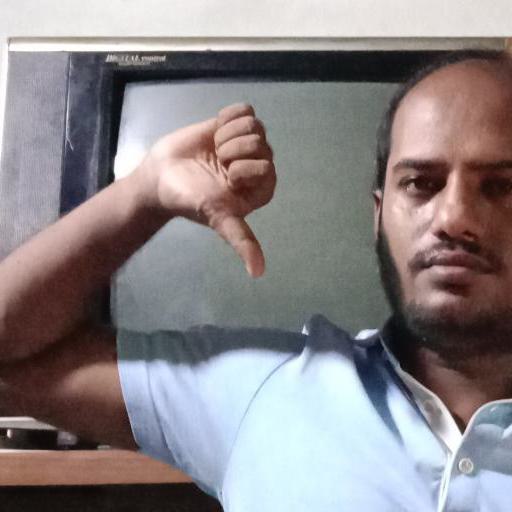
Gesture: dislike